Trackball

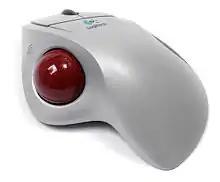
Logitech Cordless TrackMan Wheel trackball mouse

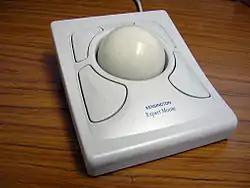
The original version of the Kensington Expert Mouse can use an US-size billiard ball as a trackball.

A trackball is a pointing device consisting of a ball held by a socket containing sensors to detect a rotation of the ball about two axes—like an upside-down ball mouse with an exposed protruding ball. Users roll the ball to position the on-screen pointer, using their thumb, fingers, or the palm of the hand, while using the fingertips to press the buttons.